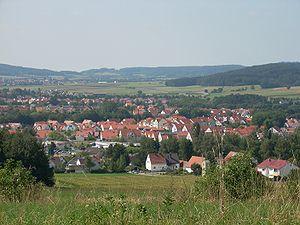
Neumarkt in der Oberpfalz est une ville d'Allemagne, chef-lieu de l'arrondissement de Neumarkt in der Oberpfalz dans le district du Haut-Palatinat, en Bavière. Elle possède le statut de Große Kreisstadt.